Alpha blocker

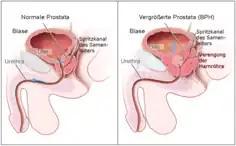
Benign prostate hyperplasia, a disease in which urinary retention becomes an issue. Alpha-1 blockers can be used, but it can result in side effects such as increased urination and retrograde ejaculation.

Phenoxybenzamine, a non-competitive α and α blocker was used by Dr. Giles Brindley in the first intracavernosal pharmacotherapy for erectile dysfunction.